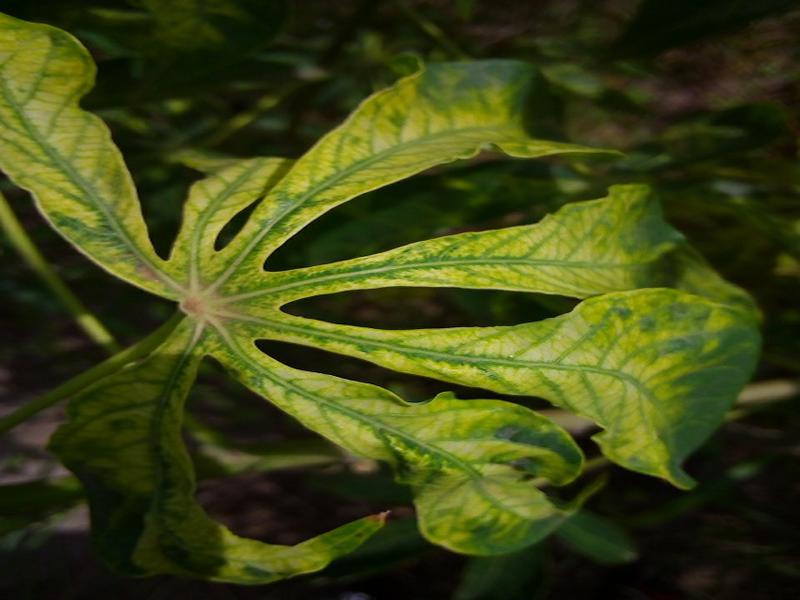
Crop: cassava
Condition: mosaic_disease